2016 London Marathon

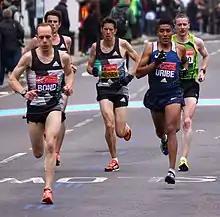
Male runners Antonio Uribe (23rd), Lee Merrien (19th), Mathew Bond (17th) and Sean Hehir.

The London Marathon is run over a largely flat course around the River Thames, and spans 42.195 kilometres (26 miles and 385 yards). The route has markers at one mile and five kilometre intervals.